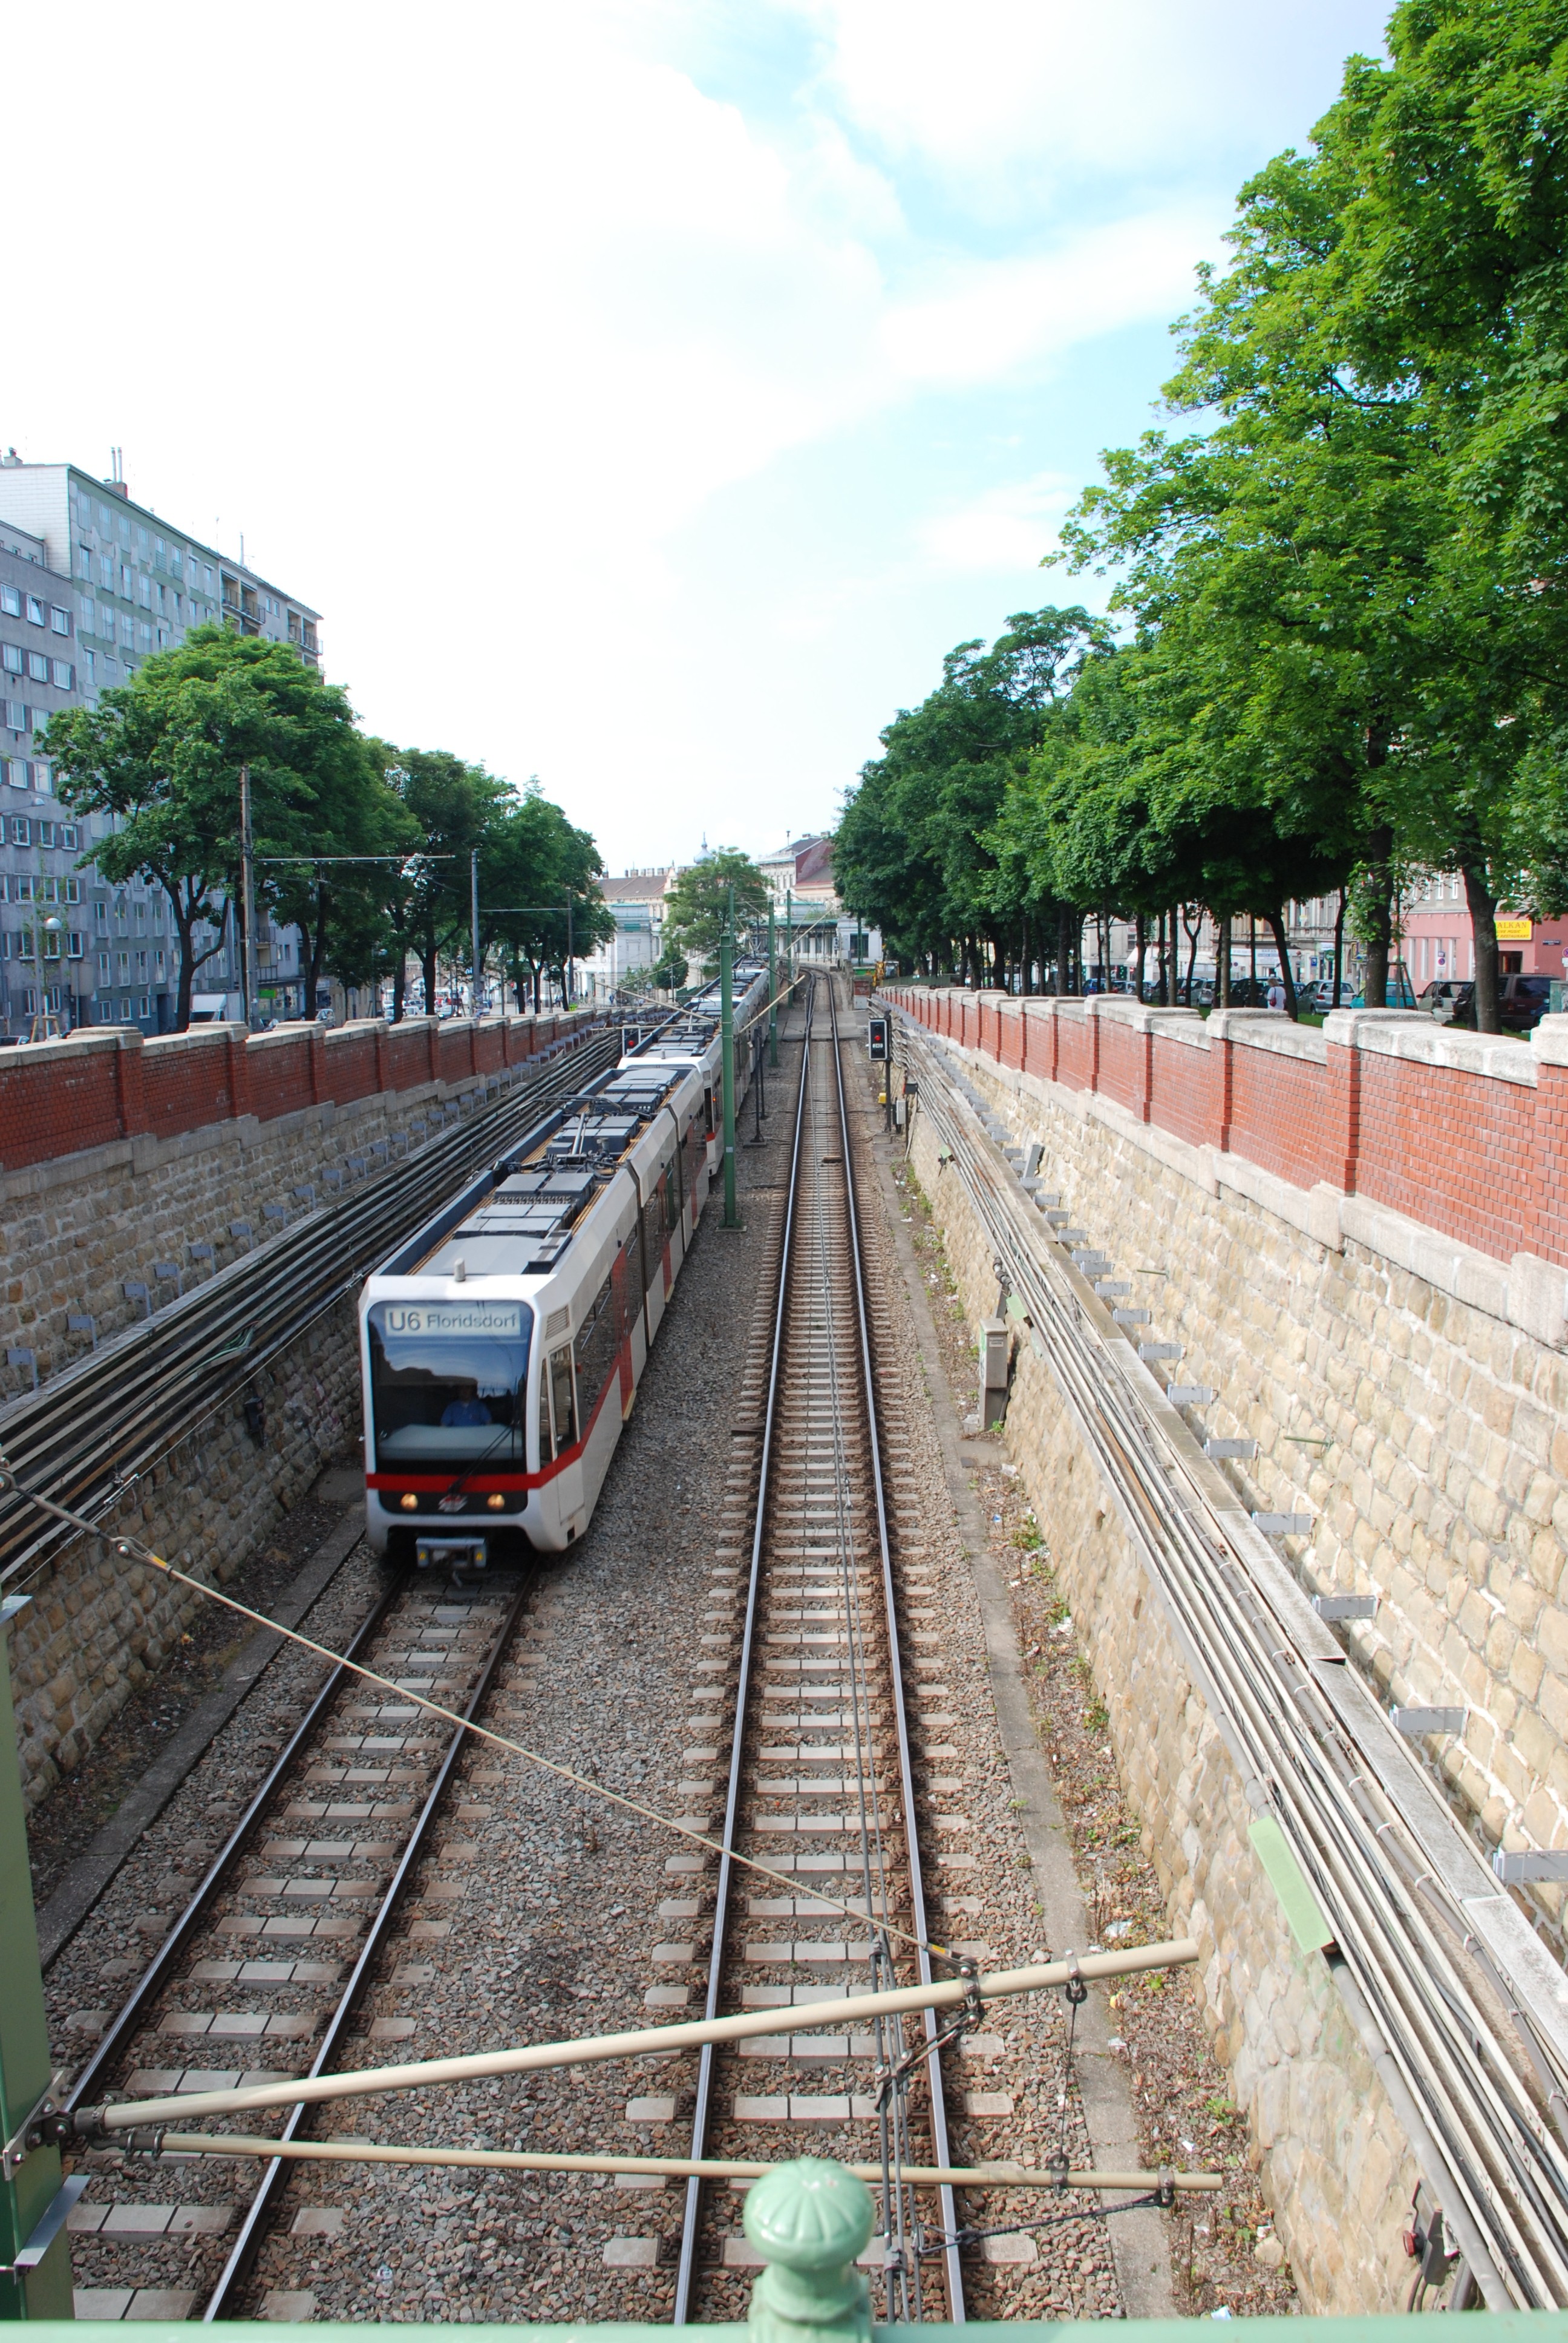
track, city, train, cityscape, transport, europe, vehicle, train station, nikon, lane, public transport, austria, vienna, d80, cityscapes, wien, nikond80, osterreich, rail transport, residential area, rolling stock